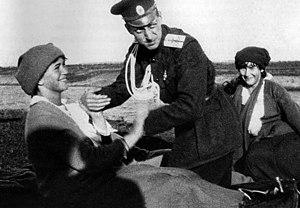
Dimitri Pavlovitch de Russie, grand-duc de Russie, né le 18 septembre 1891 à Ilinskoïe et mort le 5 mars 1942 à Davos, est le fils du grand-duc Paul Alexandrovitch et de la princesse Alexandra de Grèce.
La grande-duchesse Maria Nikolaïevna de Russie, née le 26 juin 1899 à Peterhof et assassinée avec toute sa famille le 17 juillet 1918 à Iekaterinbourg. Elle était un membre de la famille impériale de Russie et la troisième fille du tsar Nicolas II et d'Alix de Hesse-Darmstadt.